Horse Frightened by a Thunderstorm

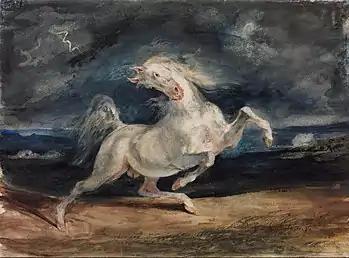
"Horse Frightened by a Thunderstorm" (c. 1824) by Eugène Delacroix

Horse Frightened by a Thunderstorm or White Horse Frightened by a Thunderstorm is a watercolour on paper work by the French Romantic artist Eugène Delacroix painted sometime between 1824 and 1829, most probably in 1824.